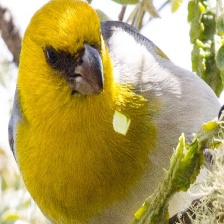
Species: PALILA
Scientific name: LOXIOIDES BAILLEUI